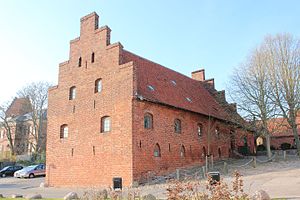
Kompagnihuset
Set fra syd med gavlen og facaden mod Møntergade.
Set fra syd med gavlen og facaden mod Møntergade.
Kompagnihuset er en middelalderlig bygning, der ligger i Næstved. Det er Danmarks eneste gildehus fra middelalderen, og det eneste i hele Norden. Huset har sit navn fra Det Spanske Kompagni, som var hjemmehørende i Næstved.